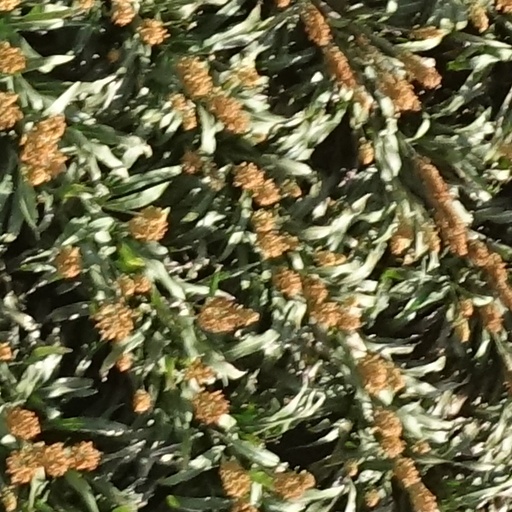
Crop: sorghum